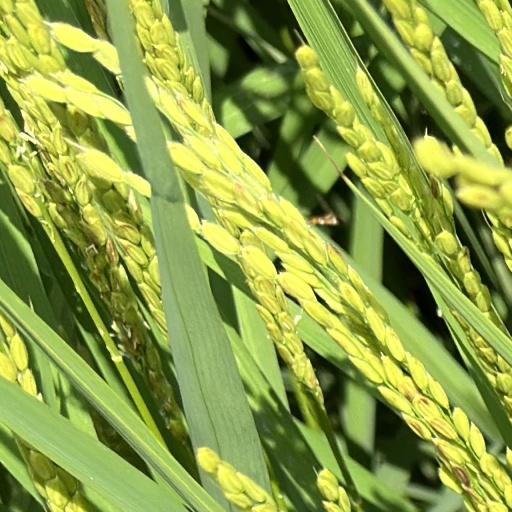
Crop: rice